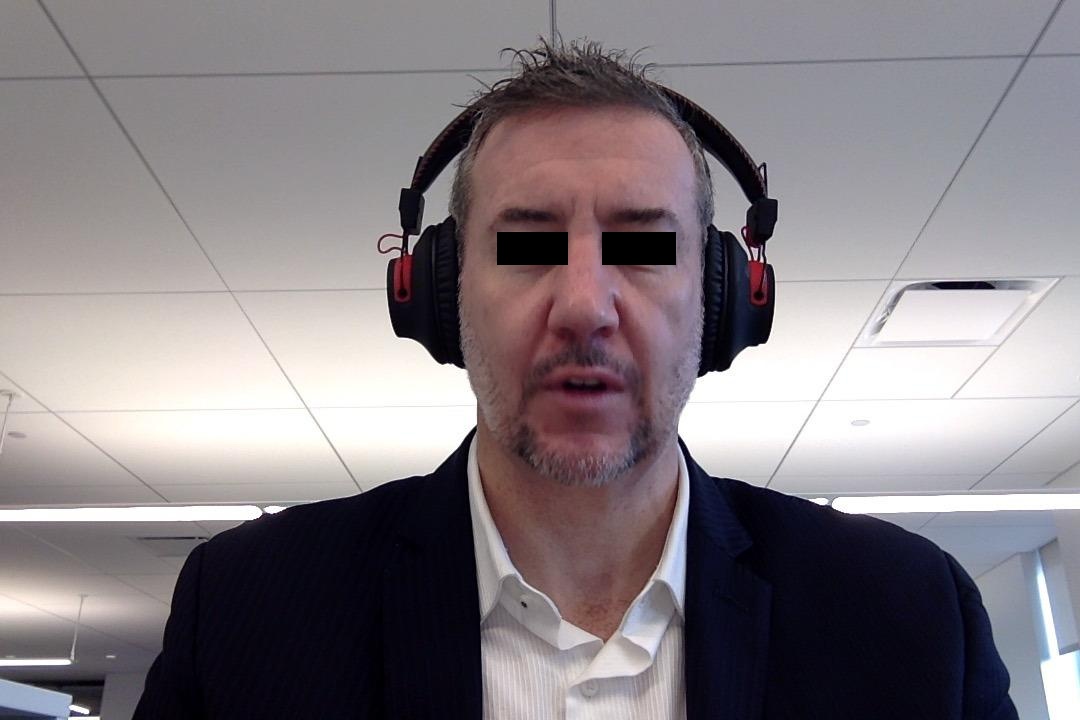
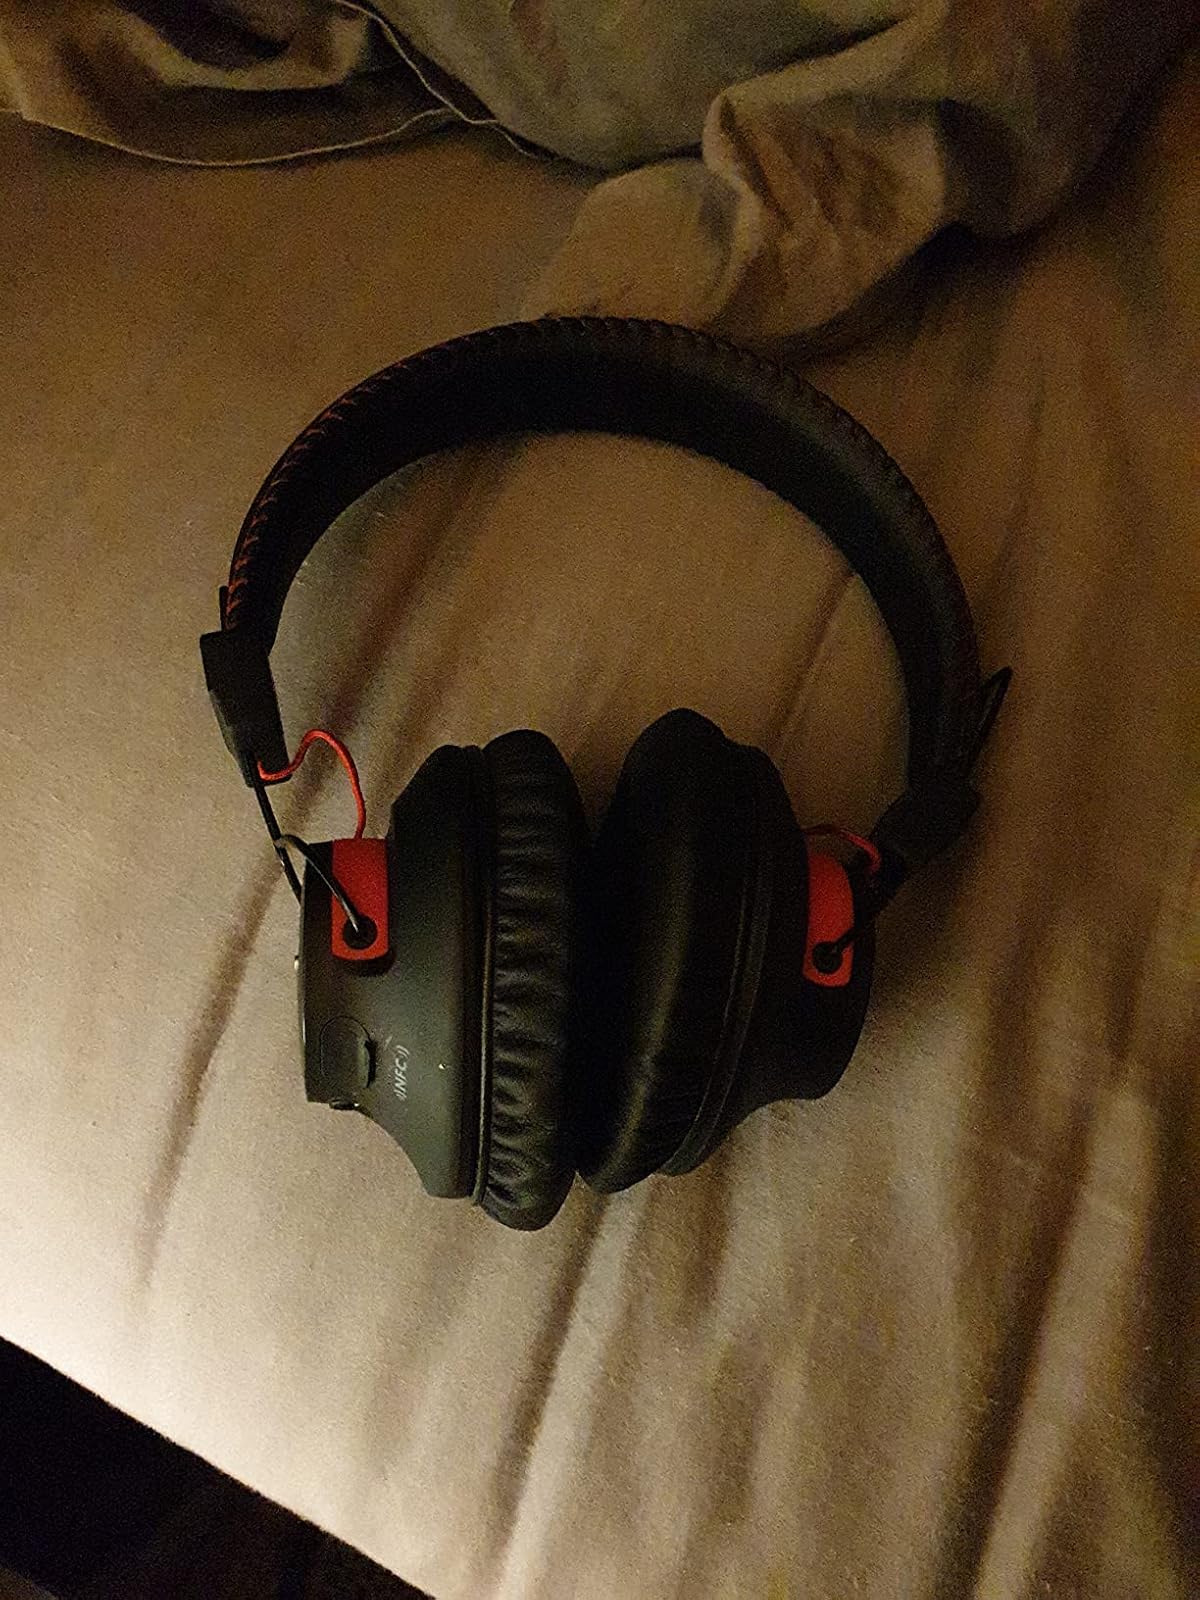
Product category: headphones
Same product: yes